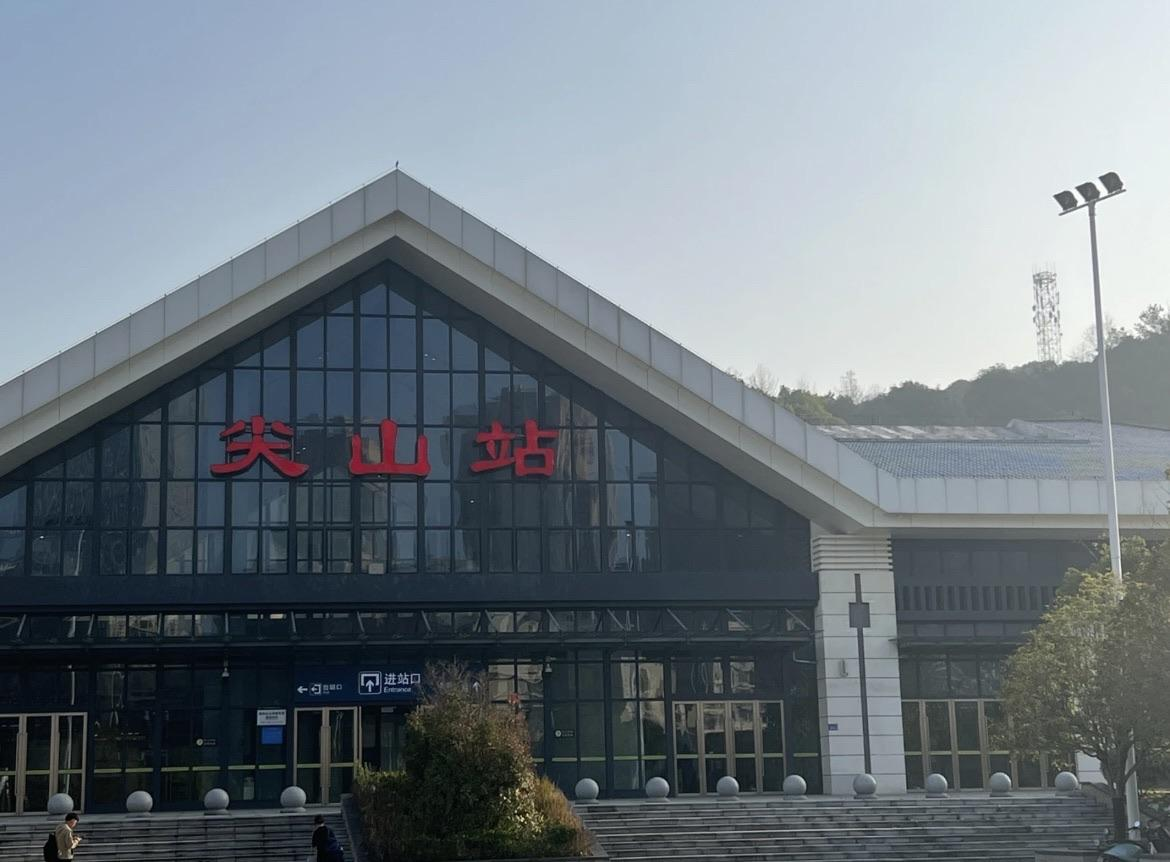
地标名称：尖山站
所在城市：长沙市·岳麓区